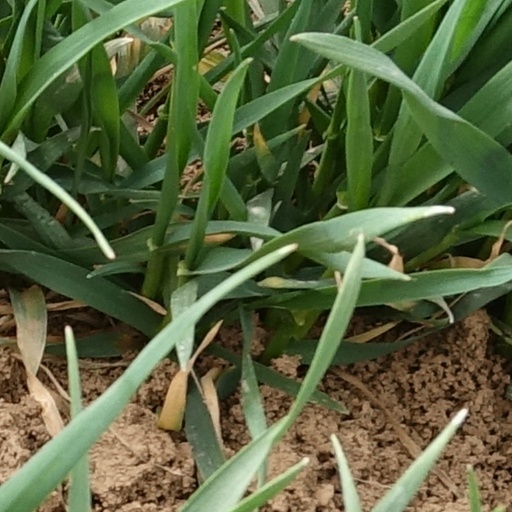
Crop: wheat